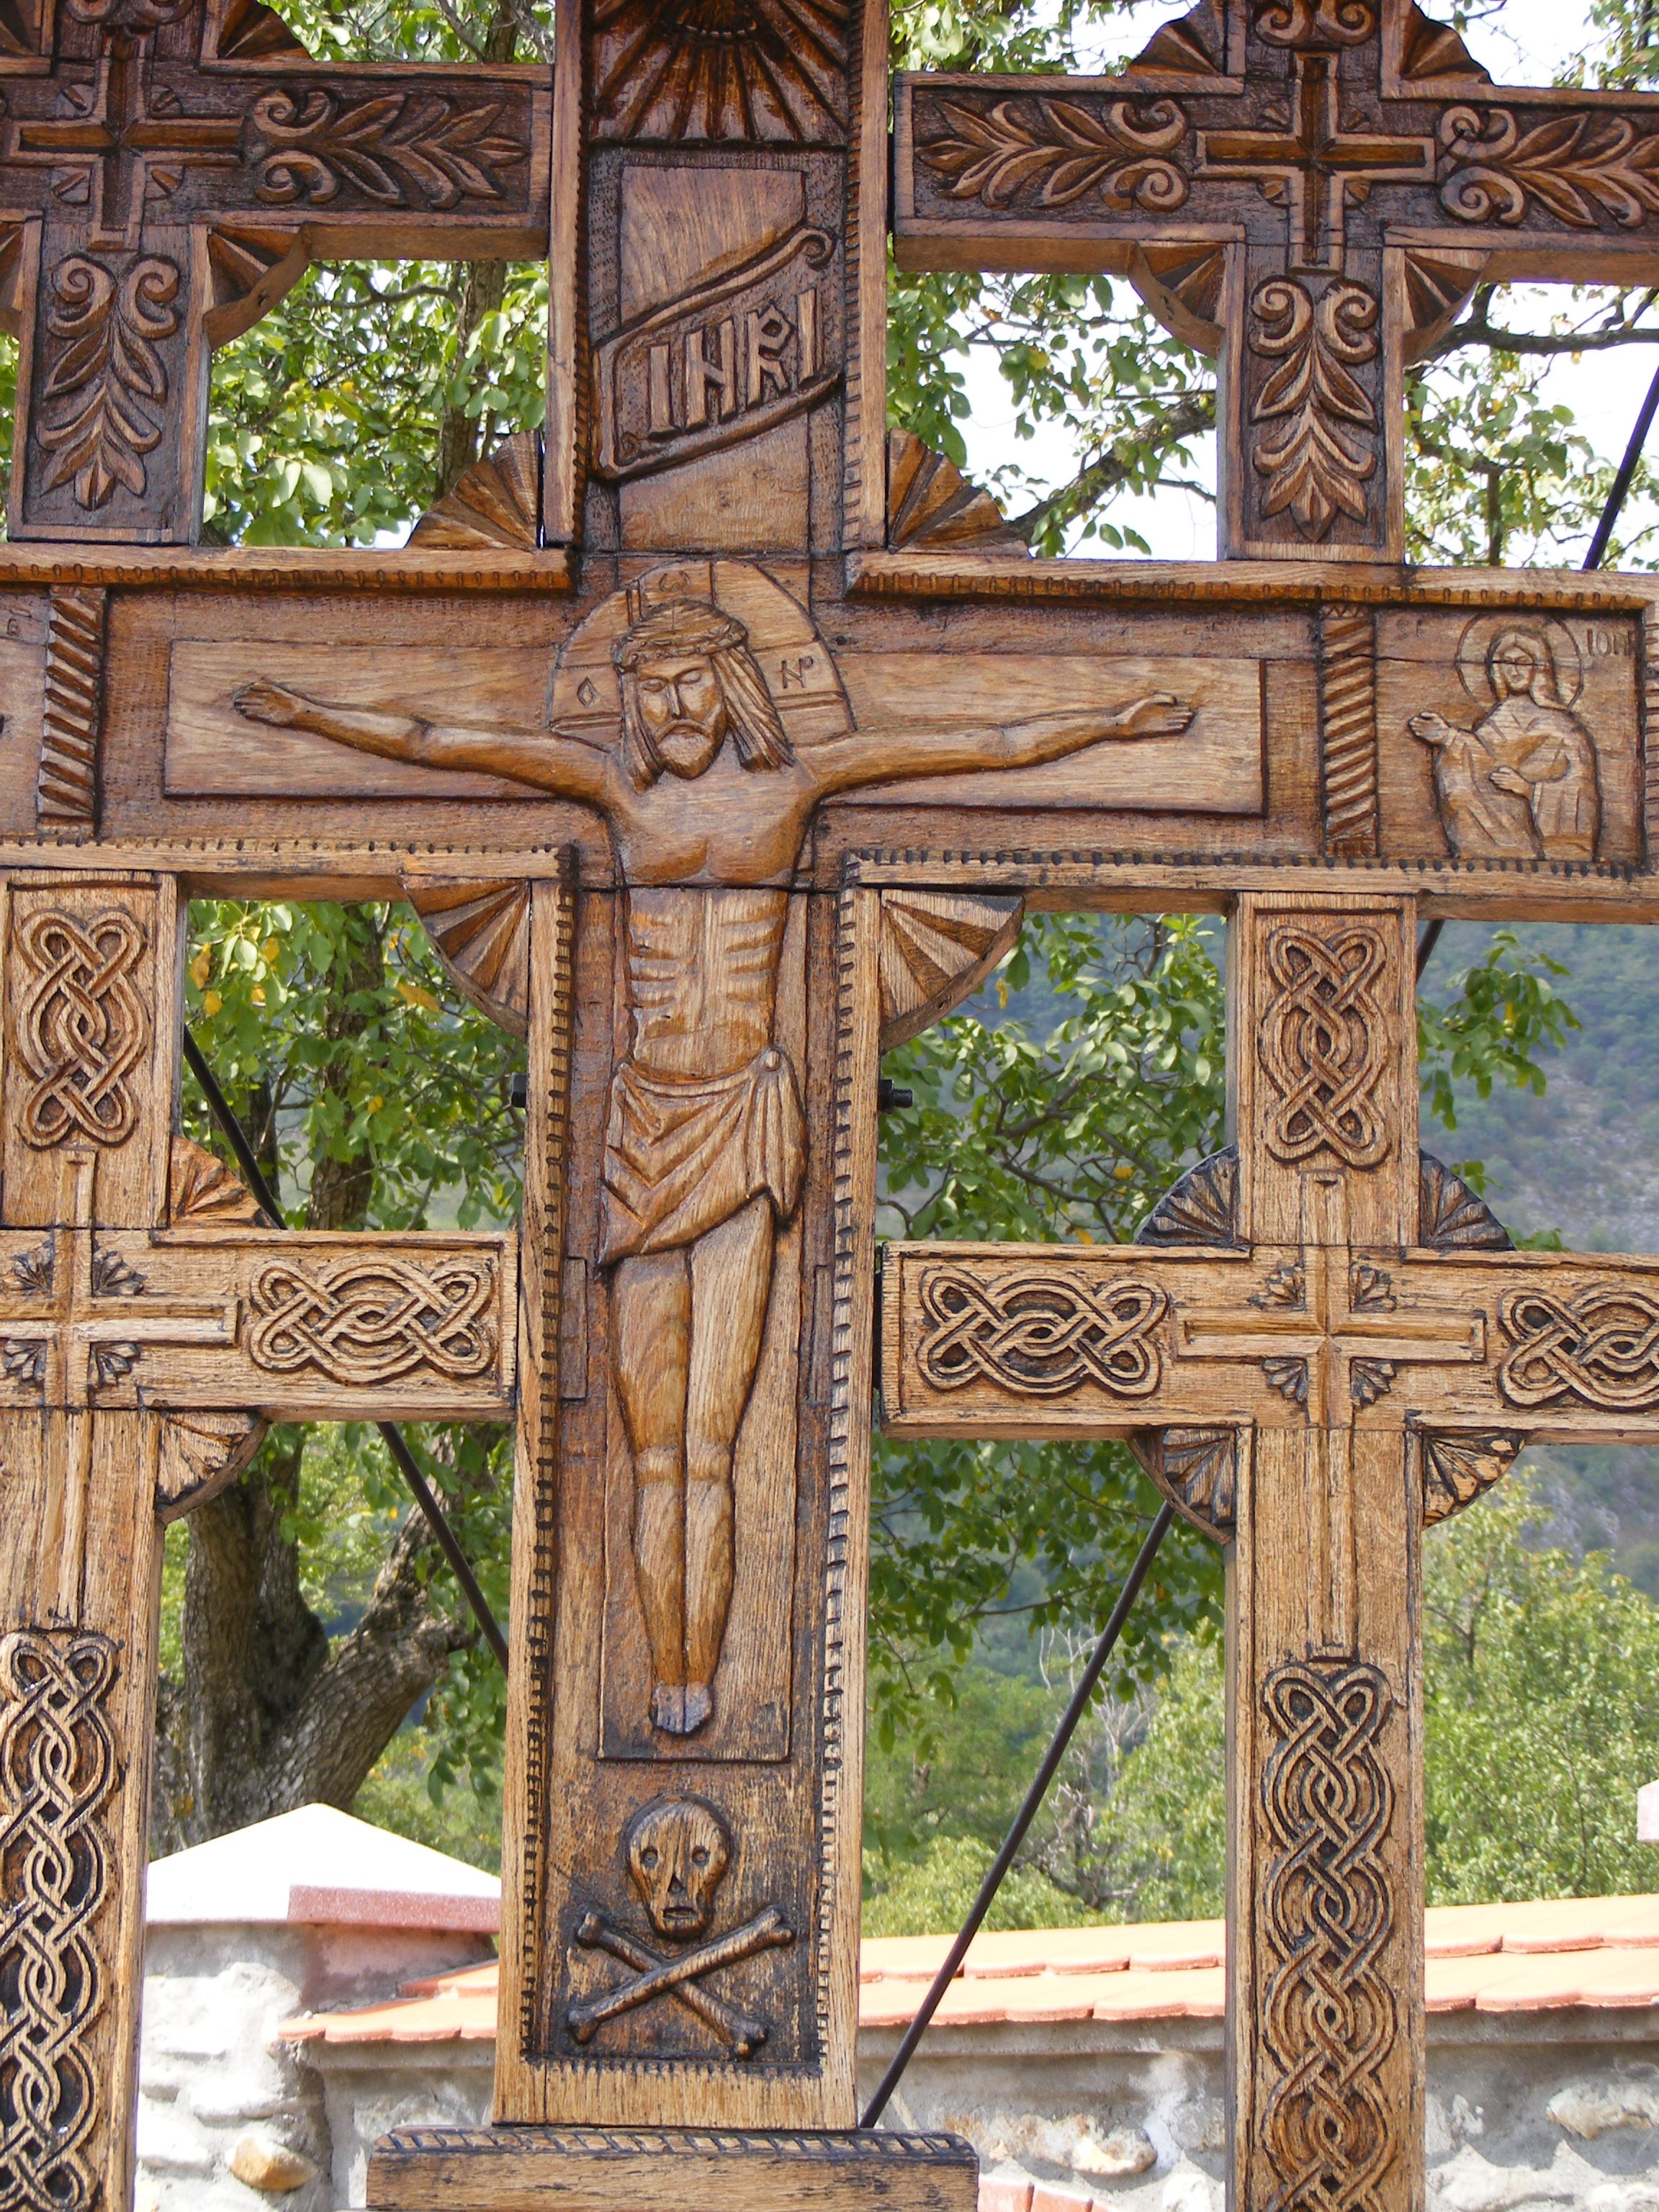
wood, symbol, religion, cross, sculpture, monastery, wooden, trinity, carving, crucifix, ancient history, faith and religion